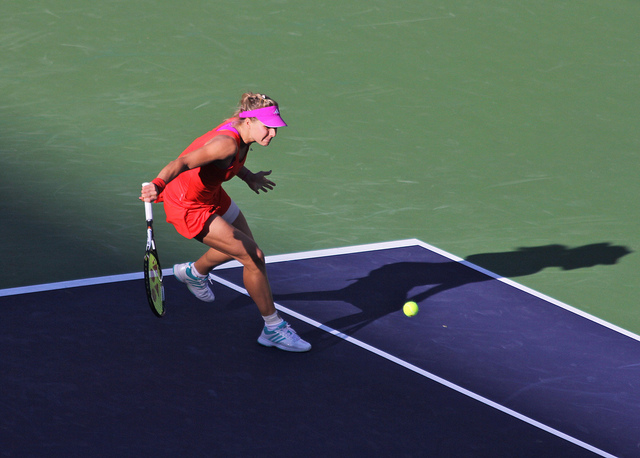
một người phụ nữ đang chơi tennis ở trên sân